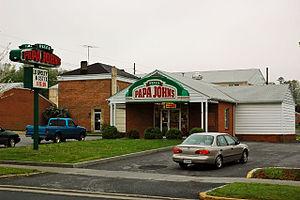
Papa John's Pizza est le troisième plus gros restaurateur de pizzas des États-Unis après Pizza Hut et Domino's Pizza. Le siège de la compagnie est basé à Louisville. Le slogan de la société signifie De meilleurs ingrédients, de meilleures pizza. Il existe plus de 4 600 magasins sous cette enseigne dans le monde principalement aux États-Unis avec 3 200 magasins, au Royaume-Uni et au Canada.